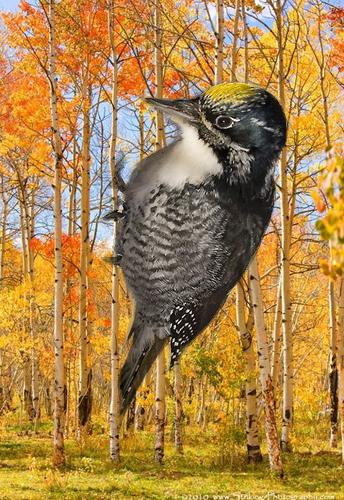
Bird species: American_Three_toed_Woodpecker
Bird type: landbird
Background: land